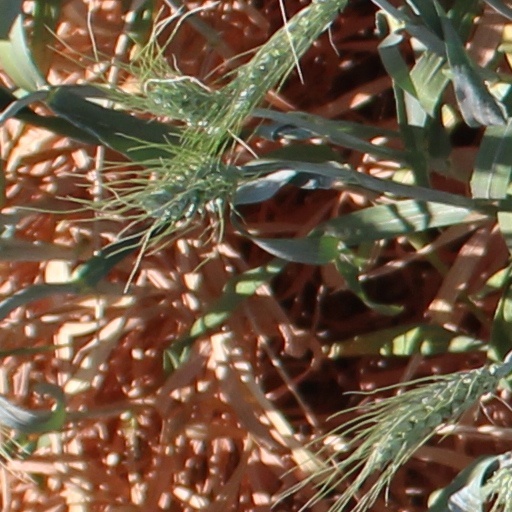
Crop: wheat